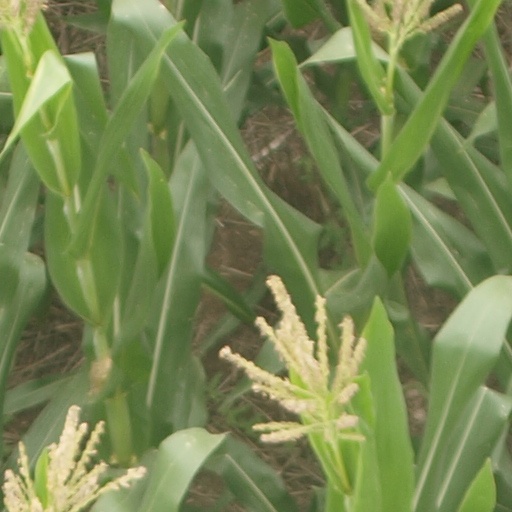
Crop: maize; corn